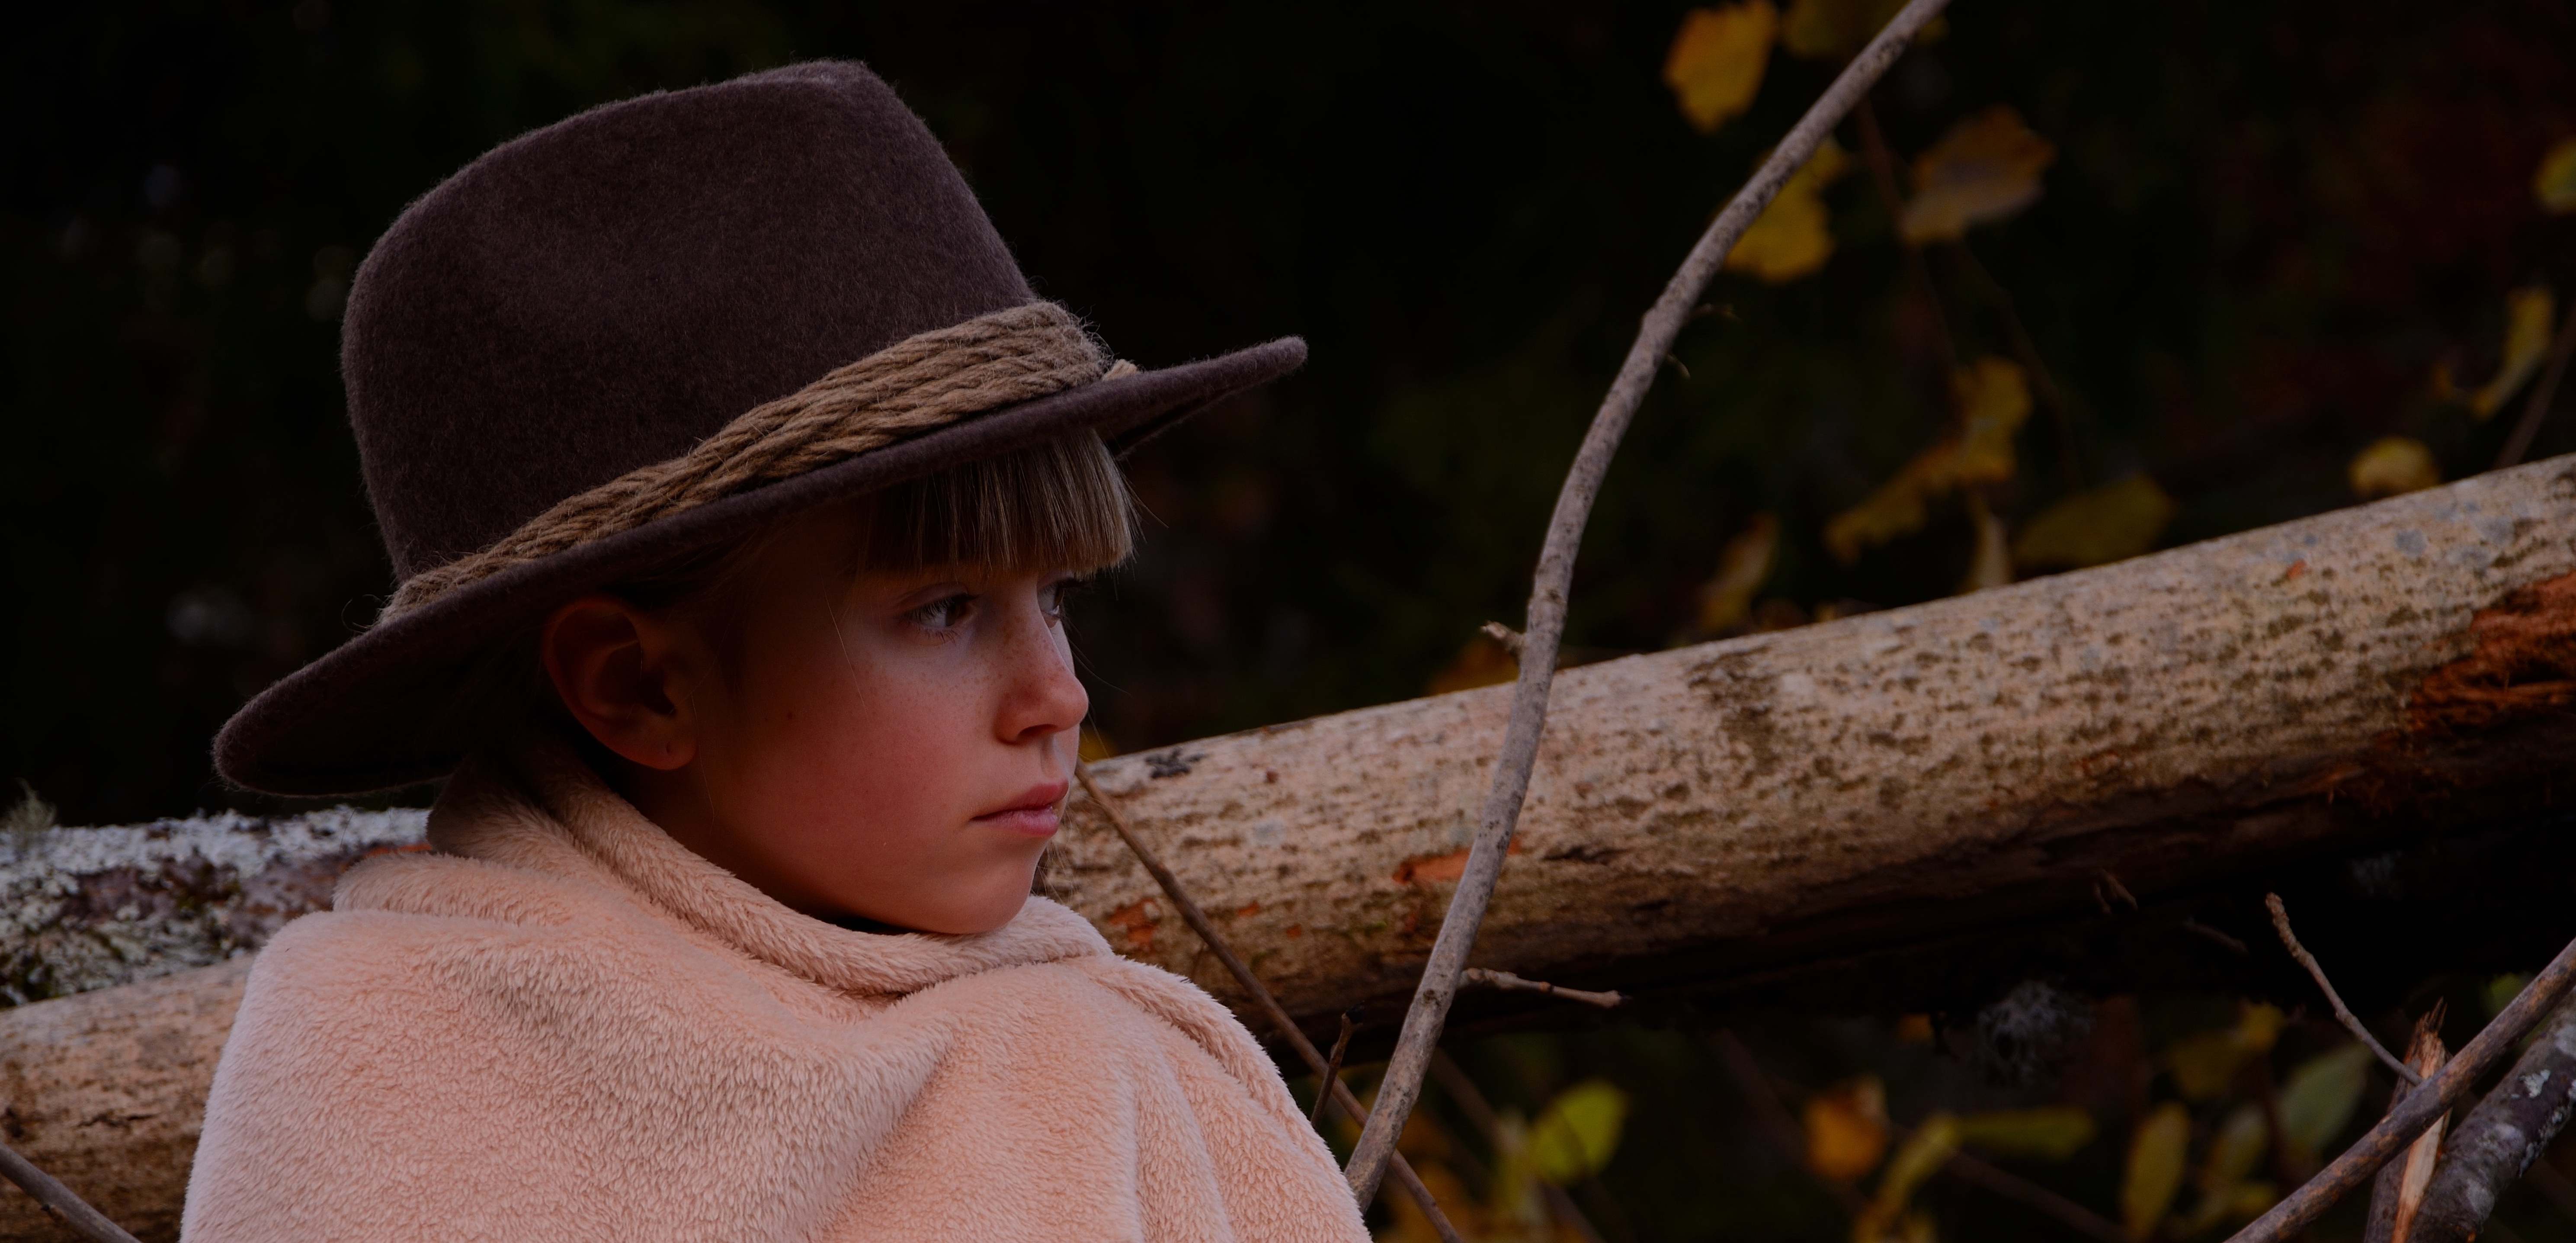
forest, person, cold, people, girl, alone, evening, portrait, coat, spring, autumn, child, hat, freeze, clothing, thoughtful, season, temple